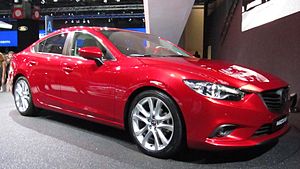
Mazda6 / Tredje generation (2012−)
Mazda6 Limousine (2012−)
Mazda6 er en stor mellemklassebil fra den japanske bilfabrikant Mazda, som første gang blev præsenteret på det 35. Tokyo Motor Show. I Japan hedder modellen Mazda Atenza. Dette navn er afledt af det italienske ord "attenzione". Modellen var den første, som blev forbundet med Mazdas slogan "Zoom-Zoom". Ved introduktionen i Japan den 20. maj 2002 nåede modellen på seks dage op på 4.000 bestillinger.